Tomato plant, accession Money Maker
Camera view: horizontal (90 deg, fisheye); turntable rotation: 240 degrees
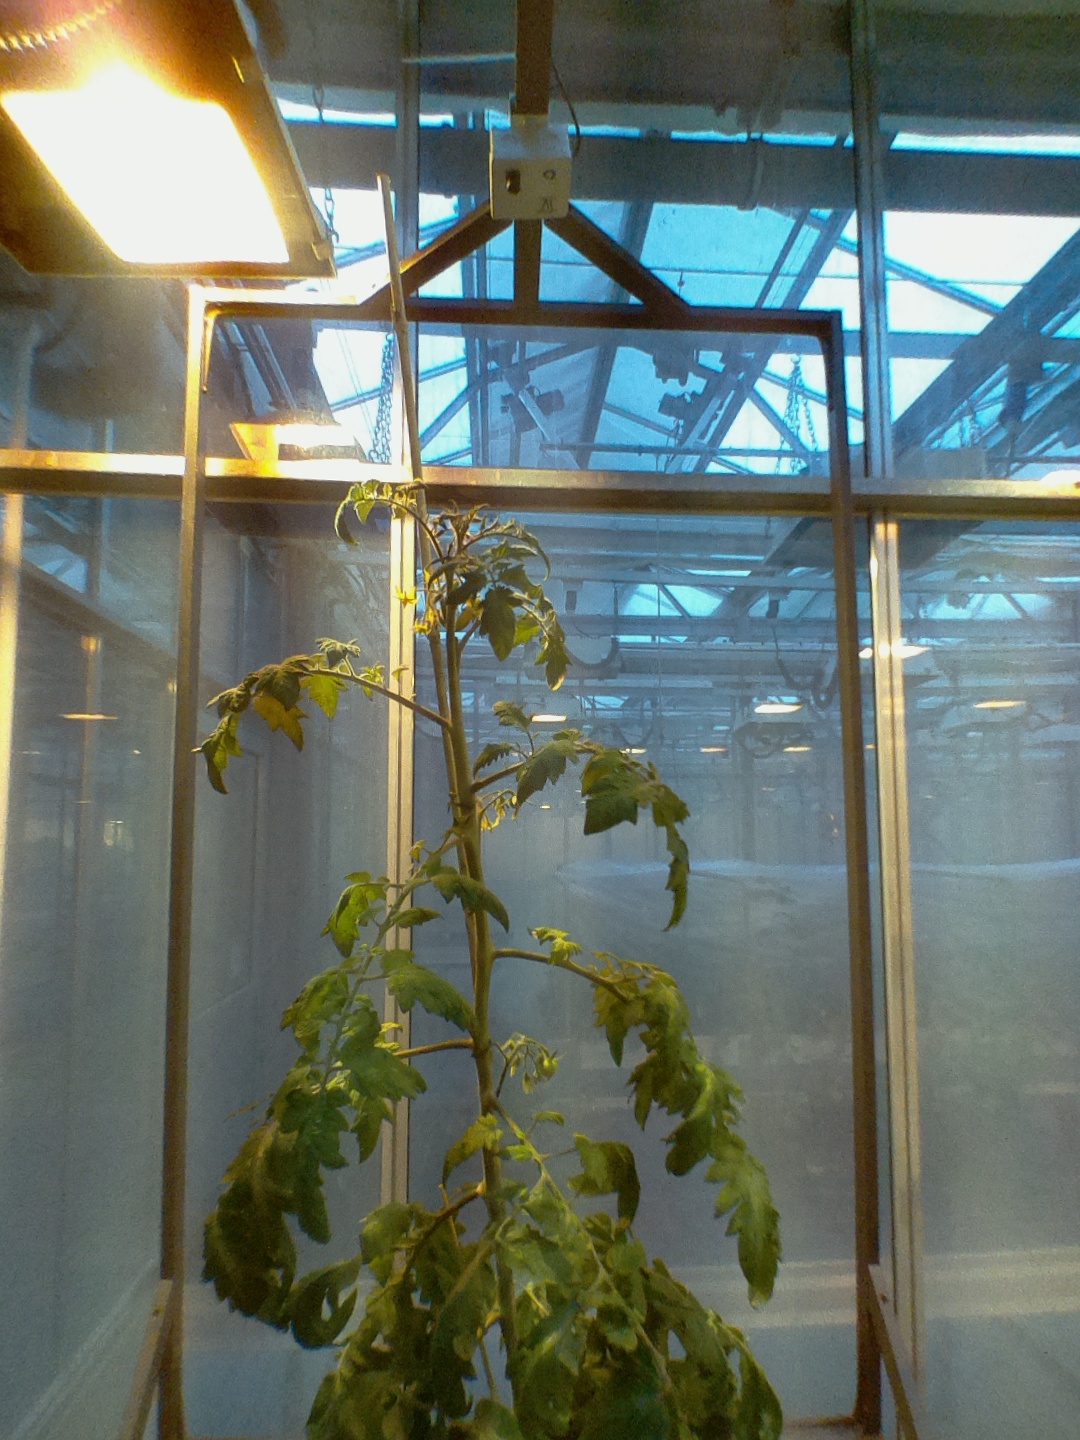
BBCH growth stage 70: Fruits at the main stem or branches visibles